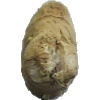
Label: ginger_root